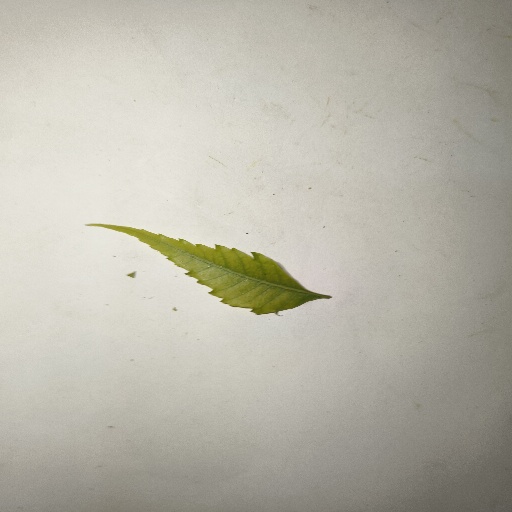
Species: Neem
Leaf condition: Yellow Leaf